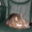
Label: cat